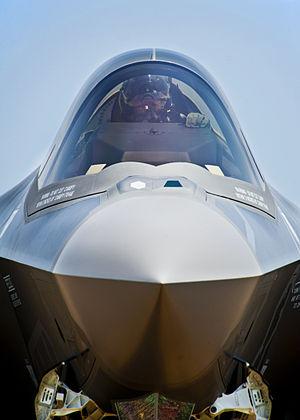
Le Distributed Aperture System AN / AAQ-37 fait partie d'une nouvelle génération de systèmes de capteurs mis en service sur l'avion multirole Lockheed Martin F-35 Lightning II. Le DAS consiste en six capteurs infrarouges à haute résolution intégrés dans le fuselage du F-35 de manière à fournir une couverture sphérique tout autour de l'appareil et à fonctionner sans aucune intervention du pilote.